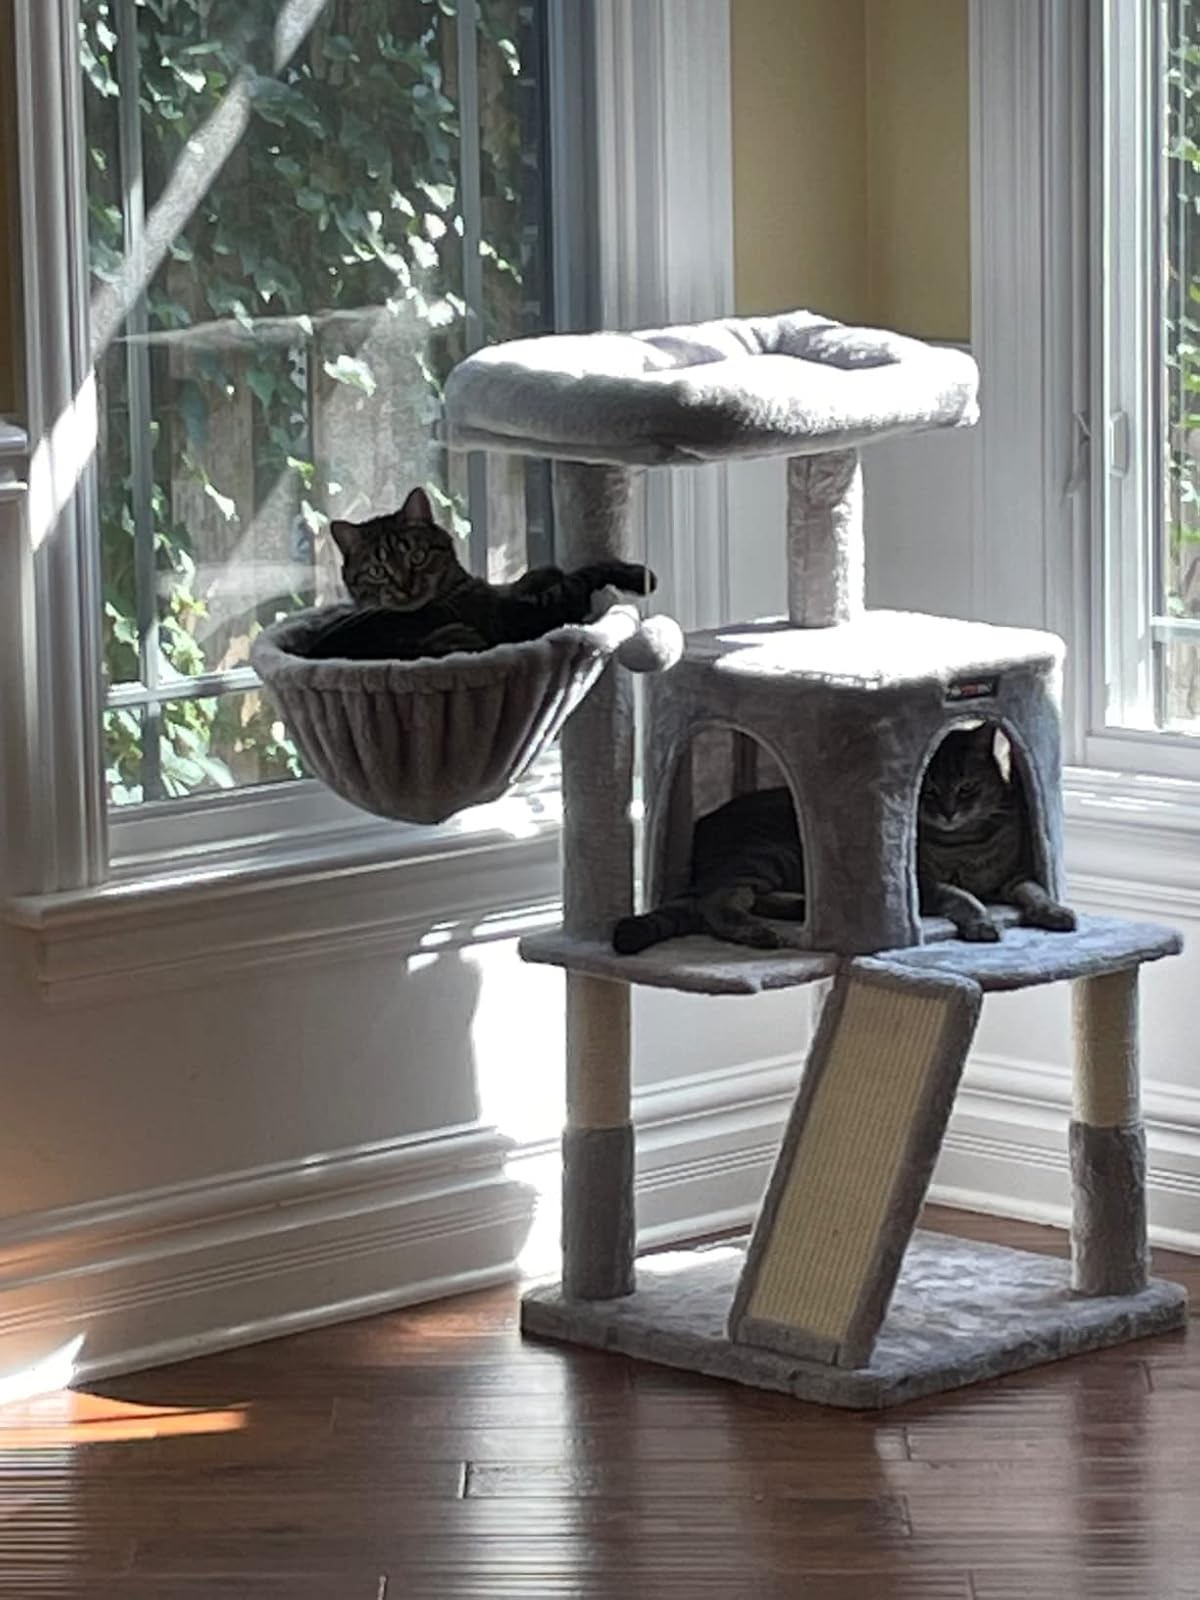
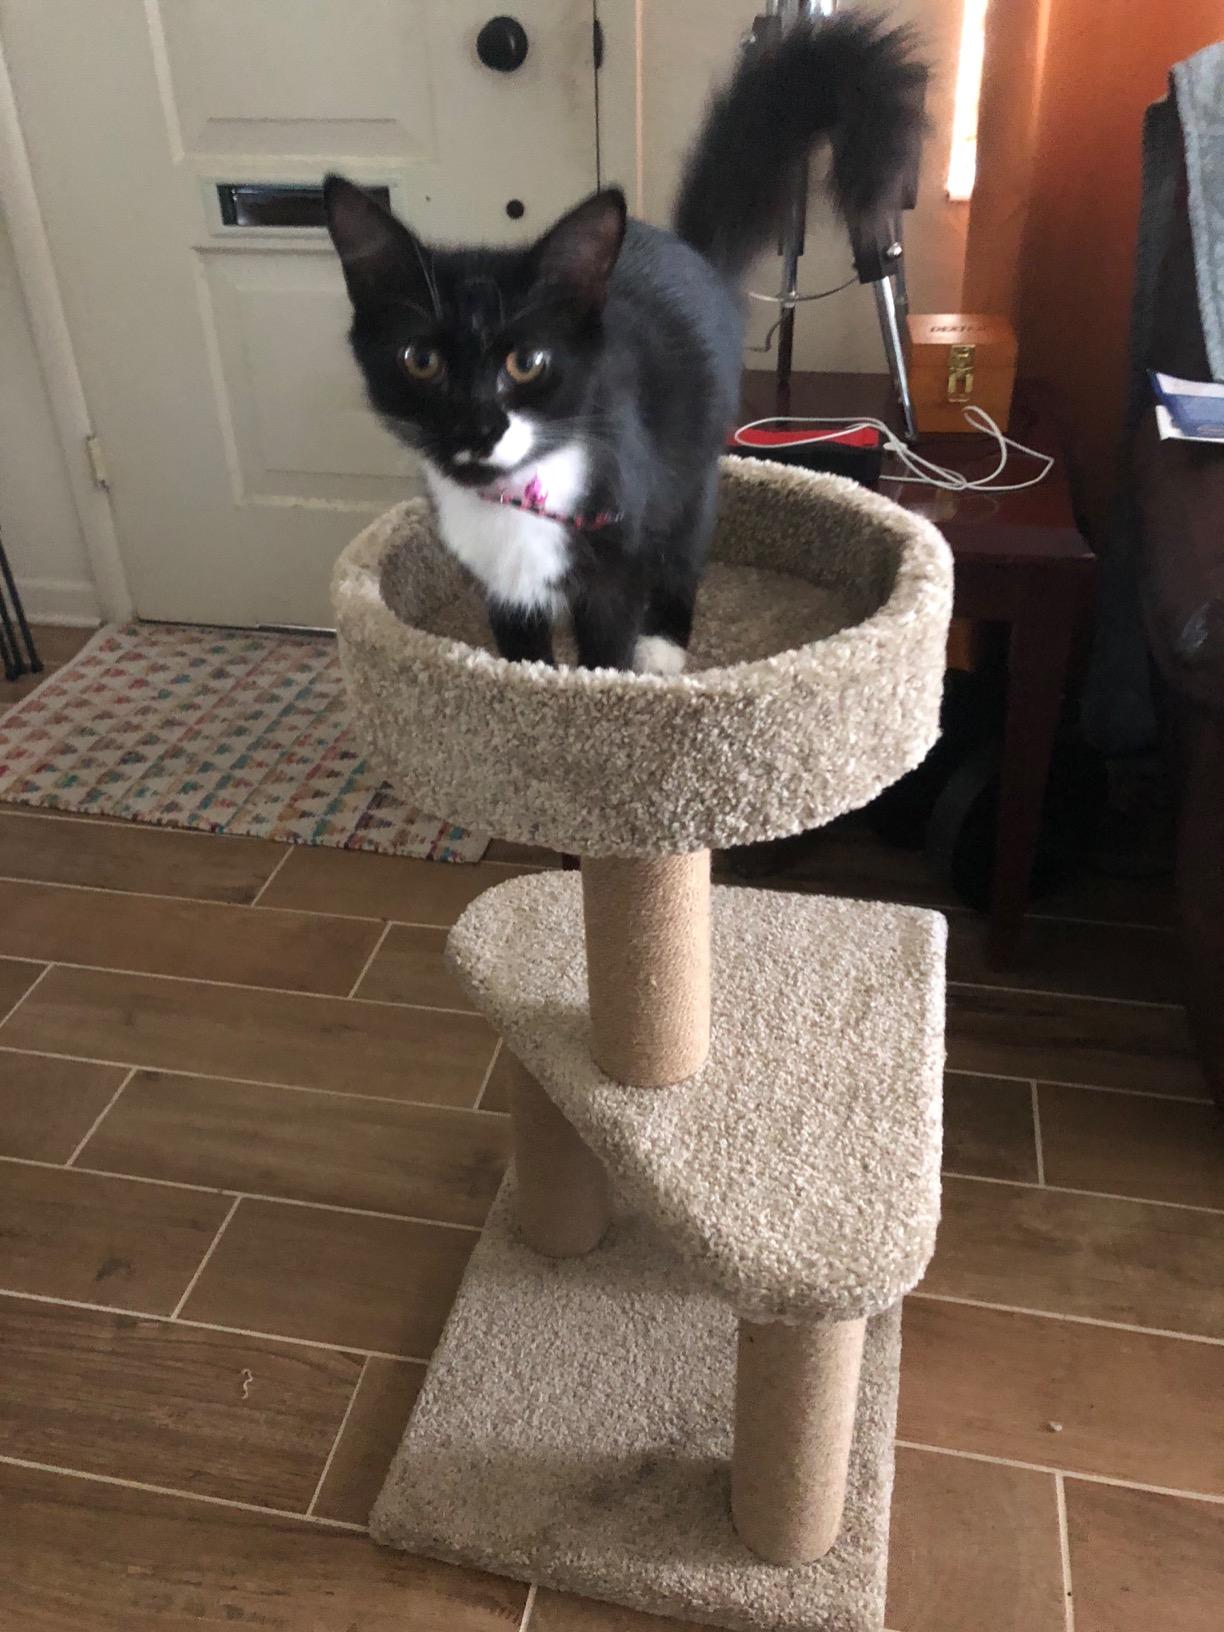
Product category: items_cat tree
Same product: no